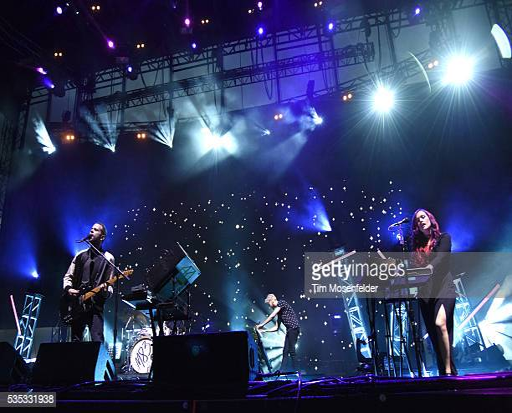
people perform during festival in politician